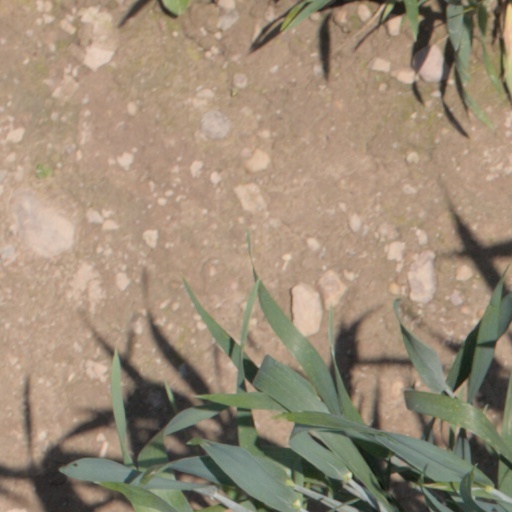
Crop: wheat